Pakistan Muslim League (N)

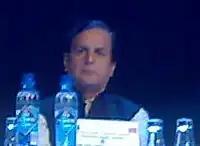
Javed Hashmi presided the party from 2001 to 2005.

The Pakistan Muslim League (N) struck its remarkable, biggest, and most notable achievement in the 1997 parliamentary elections, held on 3 February 1997. It secured a two-thirds majority in the Pakistan Parliament, the only political party to have gained a two-thirds majority since the country's independence in 1947. During this time, the PML-N was the largest conservative party, with its members occupying 137 seats out of 207, roughly 66.2%. In 1997, the party secured its win with an overwhelming mandate, with only a small opposition. On 18 February 1997, when Nawaz Sharif obtained a vote of confidence, the Pakistan Muslim League assumed the government of Pakistan. Nawaz Sharif allowed Benazir Bhutto to hold the office of Leader of the Opposition, though the PML-N held control of the state parliament. The PML-N government passed the Thirteenth and the Fourteenth Amendments to the Constitution of Pakistan to stabilize its mandate and strengthen its position.